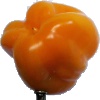
Label: Pepper Yellow 1